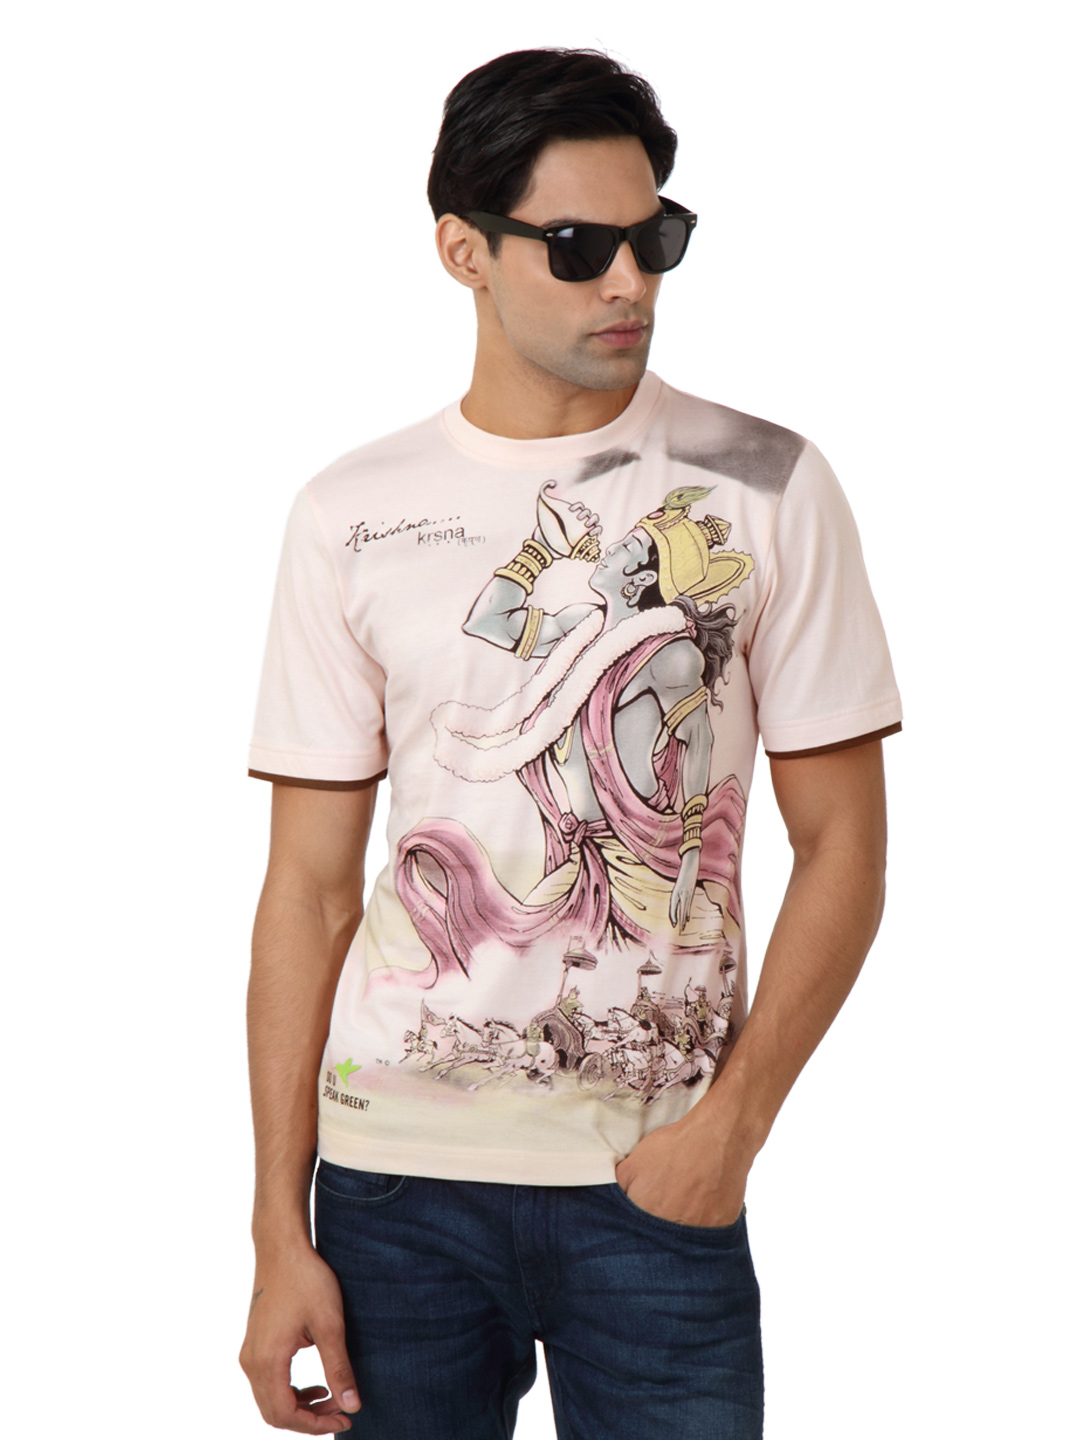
Do U Speak Green Men Green T-shirt
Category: Apparel / Topwear / Tshirts
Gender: Men
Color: Green
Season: Summer 2012
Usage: Casual